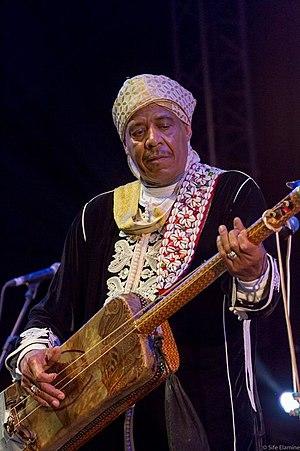
Maalem Mustapha Baqbou à la scène de la Plage au festival Gnaoua en 2016
Le Gnaoua, désigne à la fois un style musical du Maroc et les membres d'origine d'Afrique subsaharienne, principalement des descendants d'esclaves, rassemblés dans des confréries musulmanes mystiques dans lesquelles la transe joue un rôle très important.